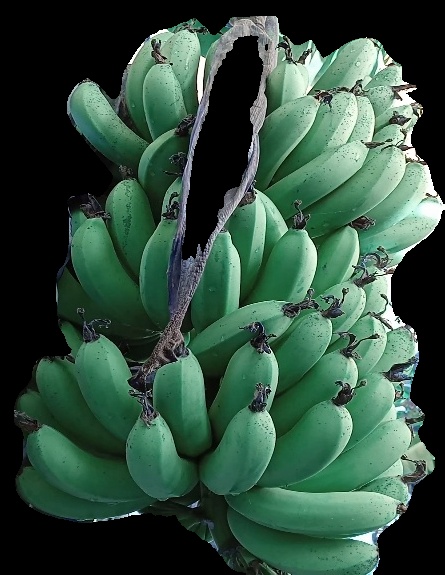
Variety: pachbale
Grade: grade1